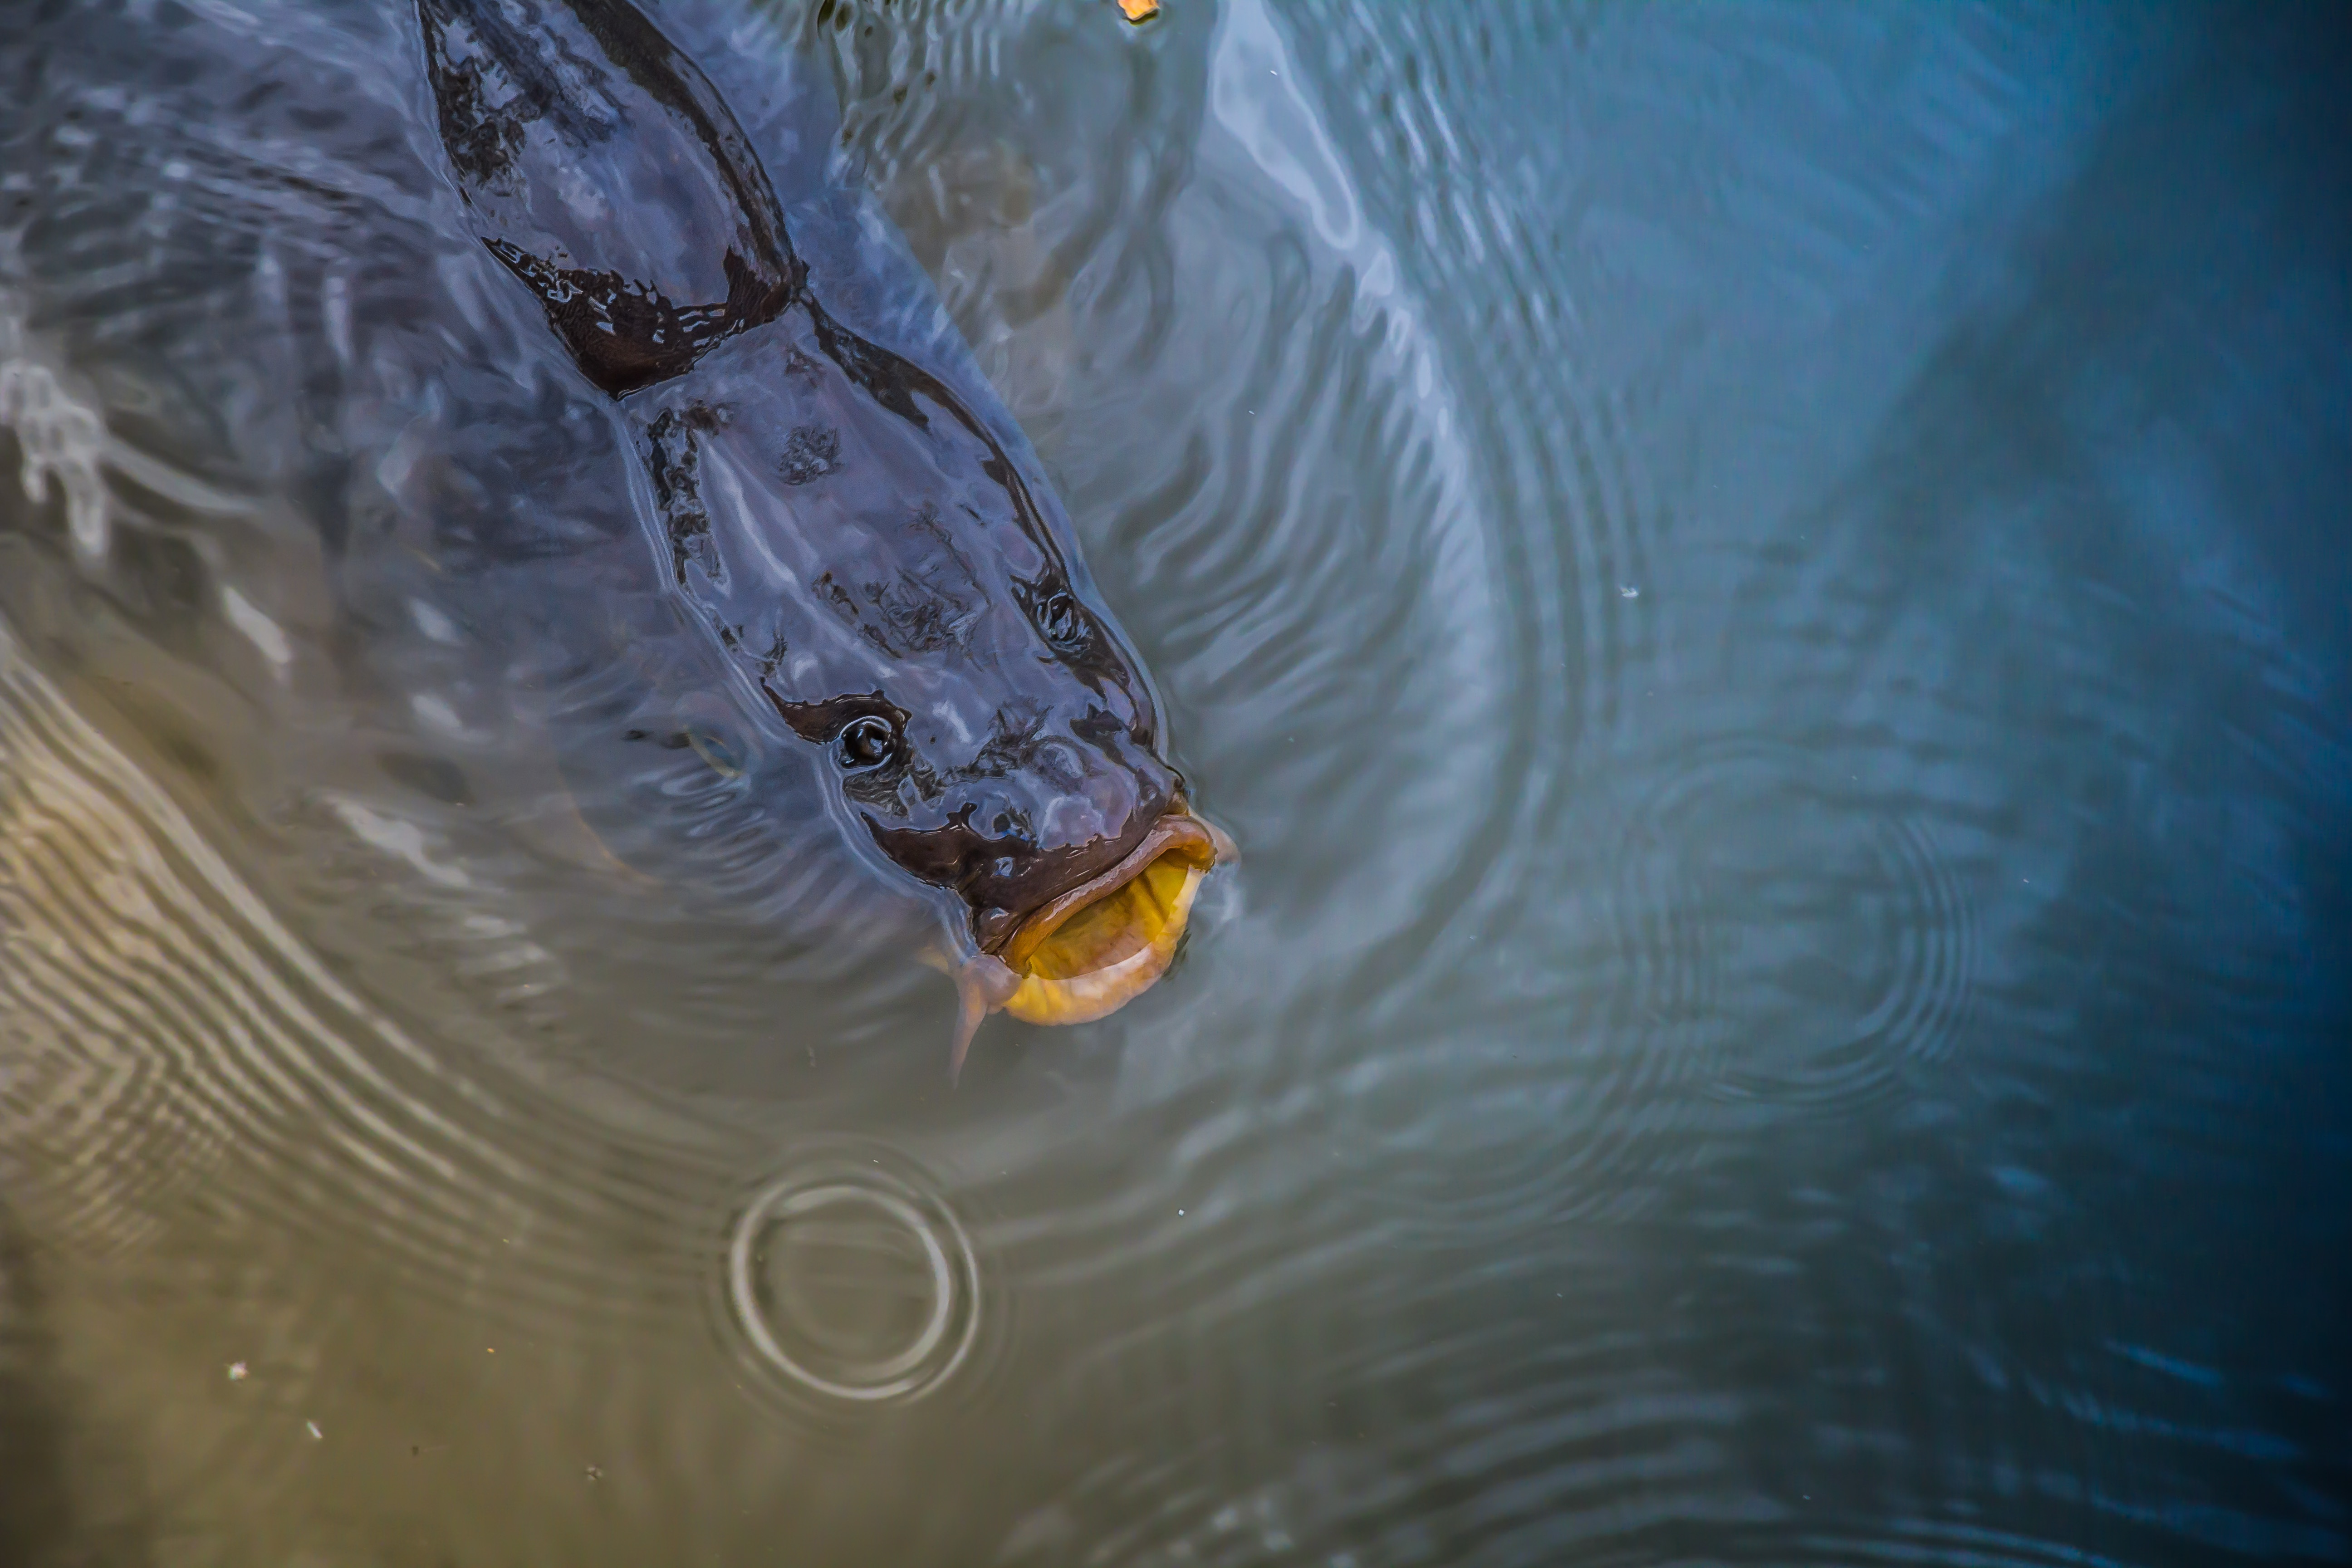
sea, water, nature, ocean, animal, underwater, swim, sign, symbol, tropical, biology, mammal, blue, aquatic, fish, fauna, coral, swimming, life, close up, deep, vertebrate, macro photography, marine mammal, marine biology